Jim Hodges

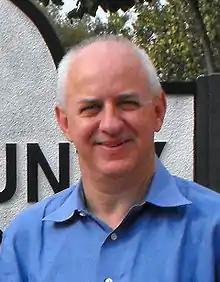
Hodges in 2008

Since leaving office as governor, Hodges has served as a senior advisor at McGuire Woods Consulting, LLC, and as partner in the affiliated law firm of McGuireWoods, LLP, and is based in Columbia, South Carolina.